Edgar Dewdney

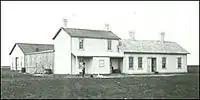
First Government House shortly after construction in 1883.

In 1881, Macdonald arranged Dewdney's appointment as Lieutenant Governor of the North-West Territories, then an executive position. Dewdney resigned his seat in the Commons, but remained Indian Commissioner during his term as Lieutenant-Governor, which lasted until 1888. Macdonald, along with being Prime Minister, held the cabinet post Minister of the Interior. Dewdney took orders directly from Macdonald. Responsible government had not been granted to the North-West Territories, so Dewdney was the Territories' head of government. Perhaps his most notable decision in office was changing the territorial capital from Battleford to Wascana Cree for "Pile of Bones" in 1883: a featureless location without water apart from a short spring run-off Wascana Creek, trees or topography. This is where Dewdney had secured a substantial real estate for himself adjacent to the near-future planned Canadian Pacific Railway line. Other townsites were also considered probable territorial capitals, including Fort Qu'Appelle and Qu'Appelle, the latter to the extent of having been designated the cathedral city of the new Diocese of Qu'Appelle by the Church of England in Canada. The matter was a national scandal at the time. Still, the initial major street of Pile of Bones, later renamed Regina by Princess Louise, Marchioness of Lorne, was called Dewdney Avenue.